Wunstorf Air Base

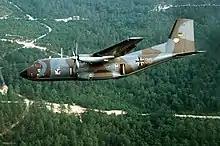
A German Air Force Transall C-160D transport aircraft (s/n 50+38) of Air Transport Wing 62 (LTG 62) based at Wunstorf Air Base, in flight on 15 June 1983

German Air Force first stationed Nord Noratlas which by 1971 were replaced by Transall C-160D; those were disbanded from the local Air Transport Wing 62 (LTG 62) in July 2015, now focussing on accepting and integrating Airbus A400M "Atlas". Flight training for decades was executed using Dornier Do 28.